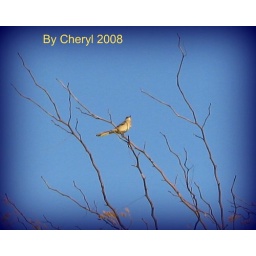
bird in tree out in back yard